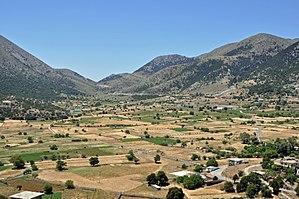
Le Plateau d'Askifou sur l'île de Crète (Grèce)
L'agriculture en Grèce est une agriculture méditerranéenne structurée par de petites exploitations à base familiale, connue notamment pour sa production d'olives, de fruits et légumes et de produits laitiers issus de l'élevage ovin et caprin.